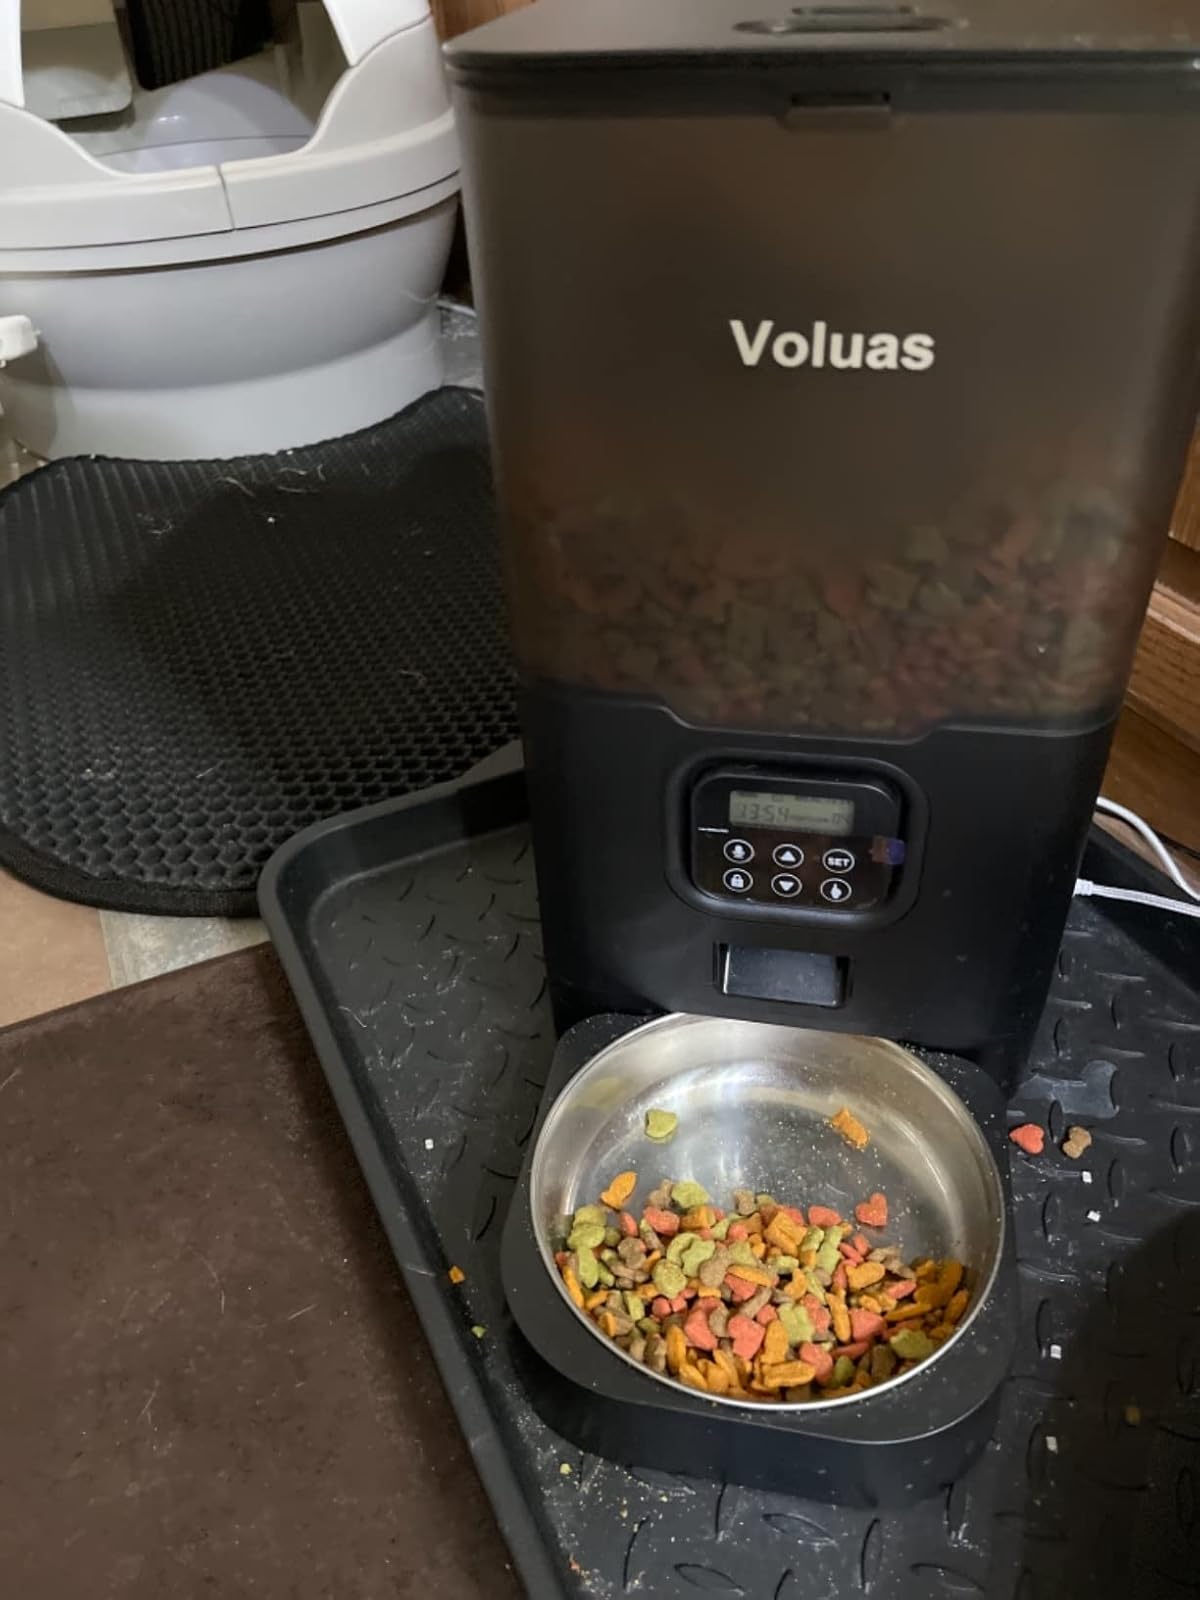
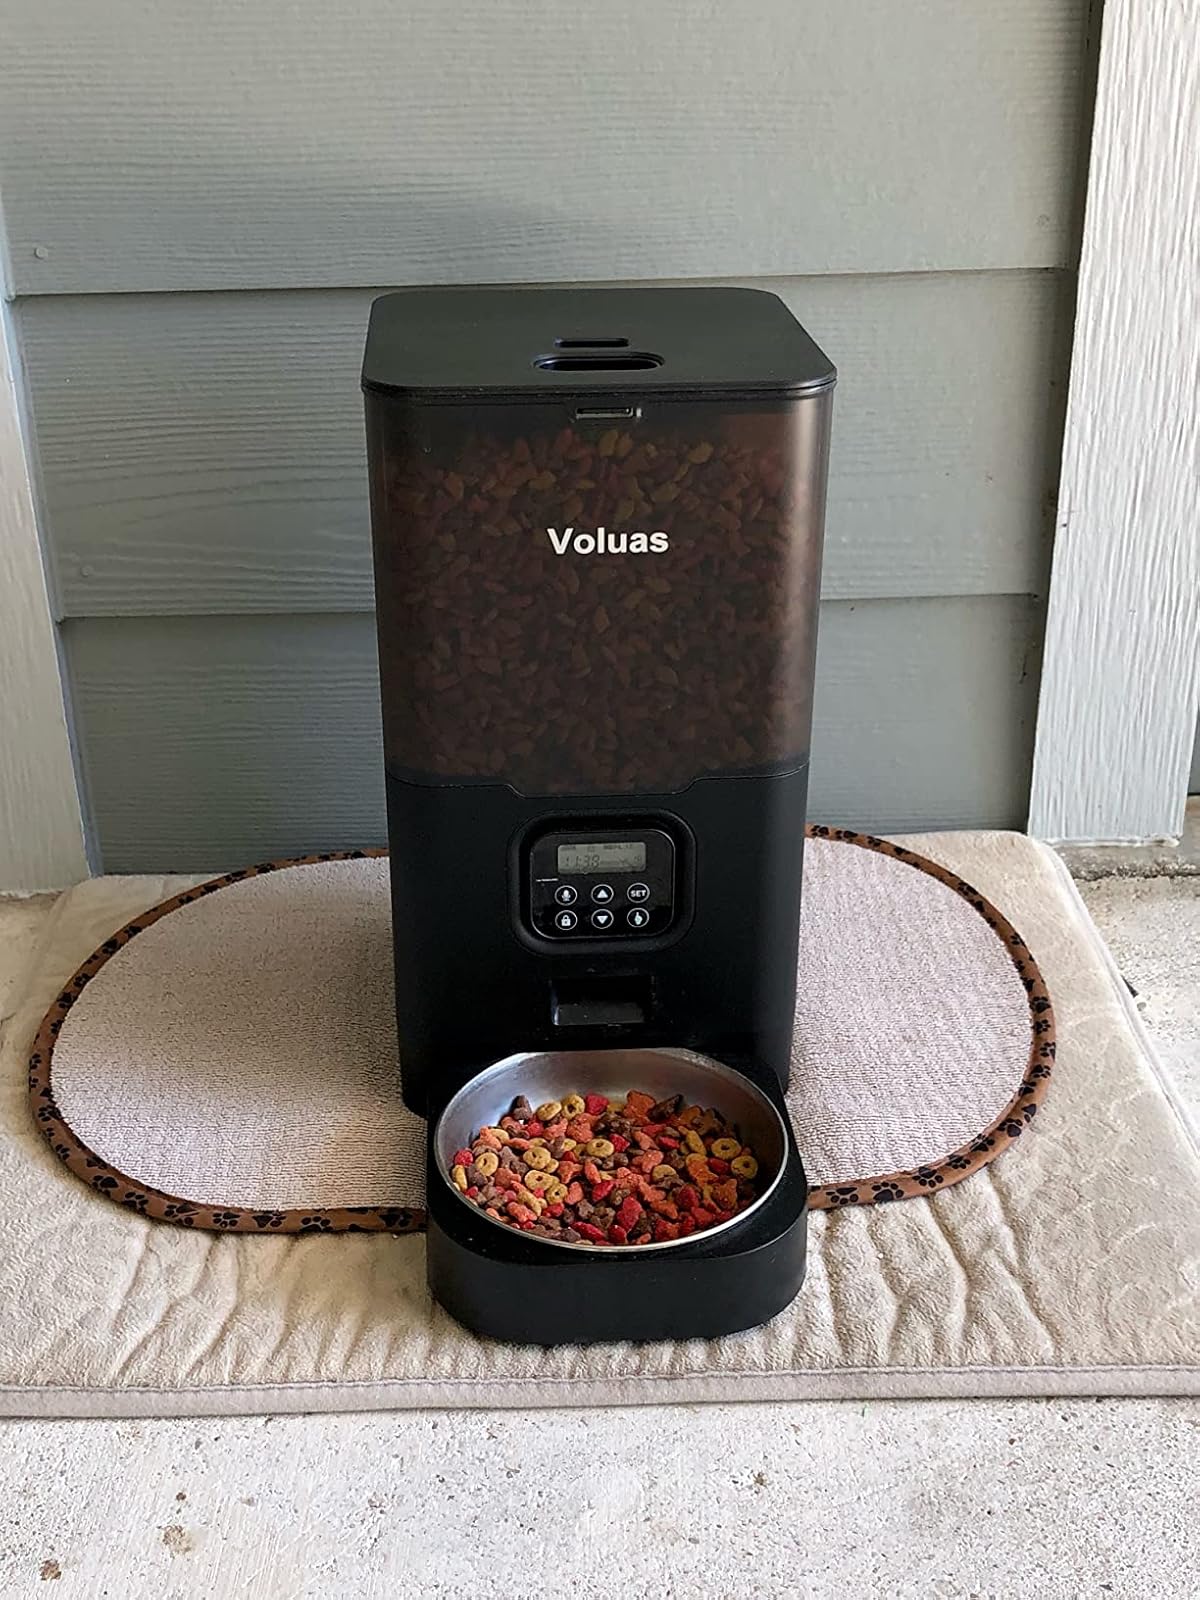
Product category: items_feeder
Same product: yes